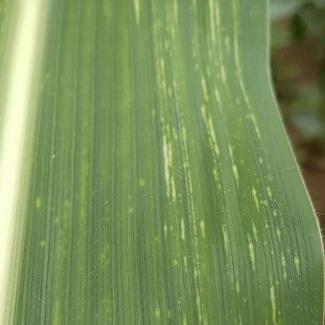
Crop: Maize
Condition: stripe-d